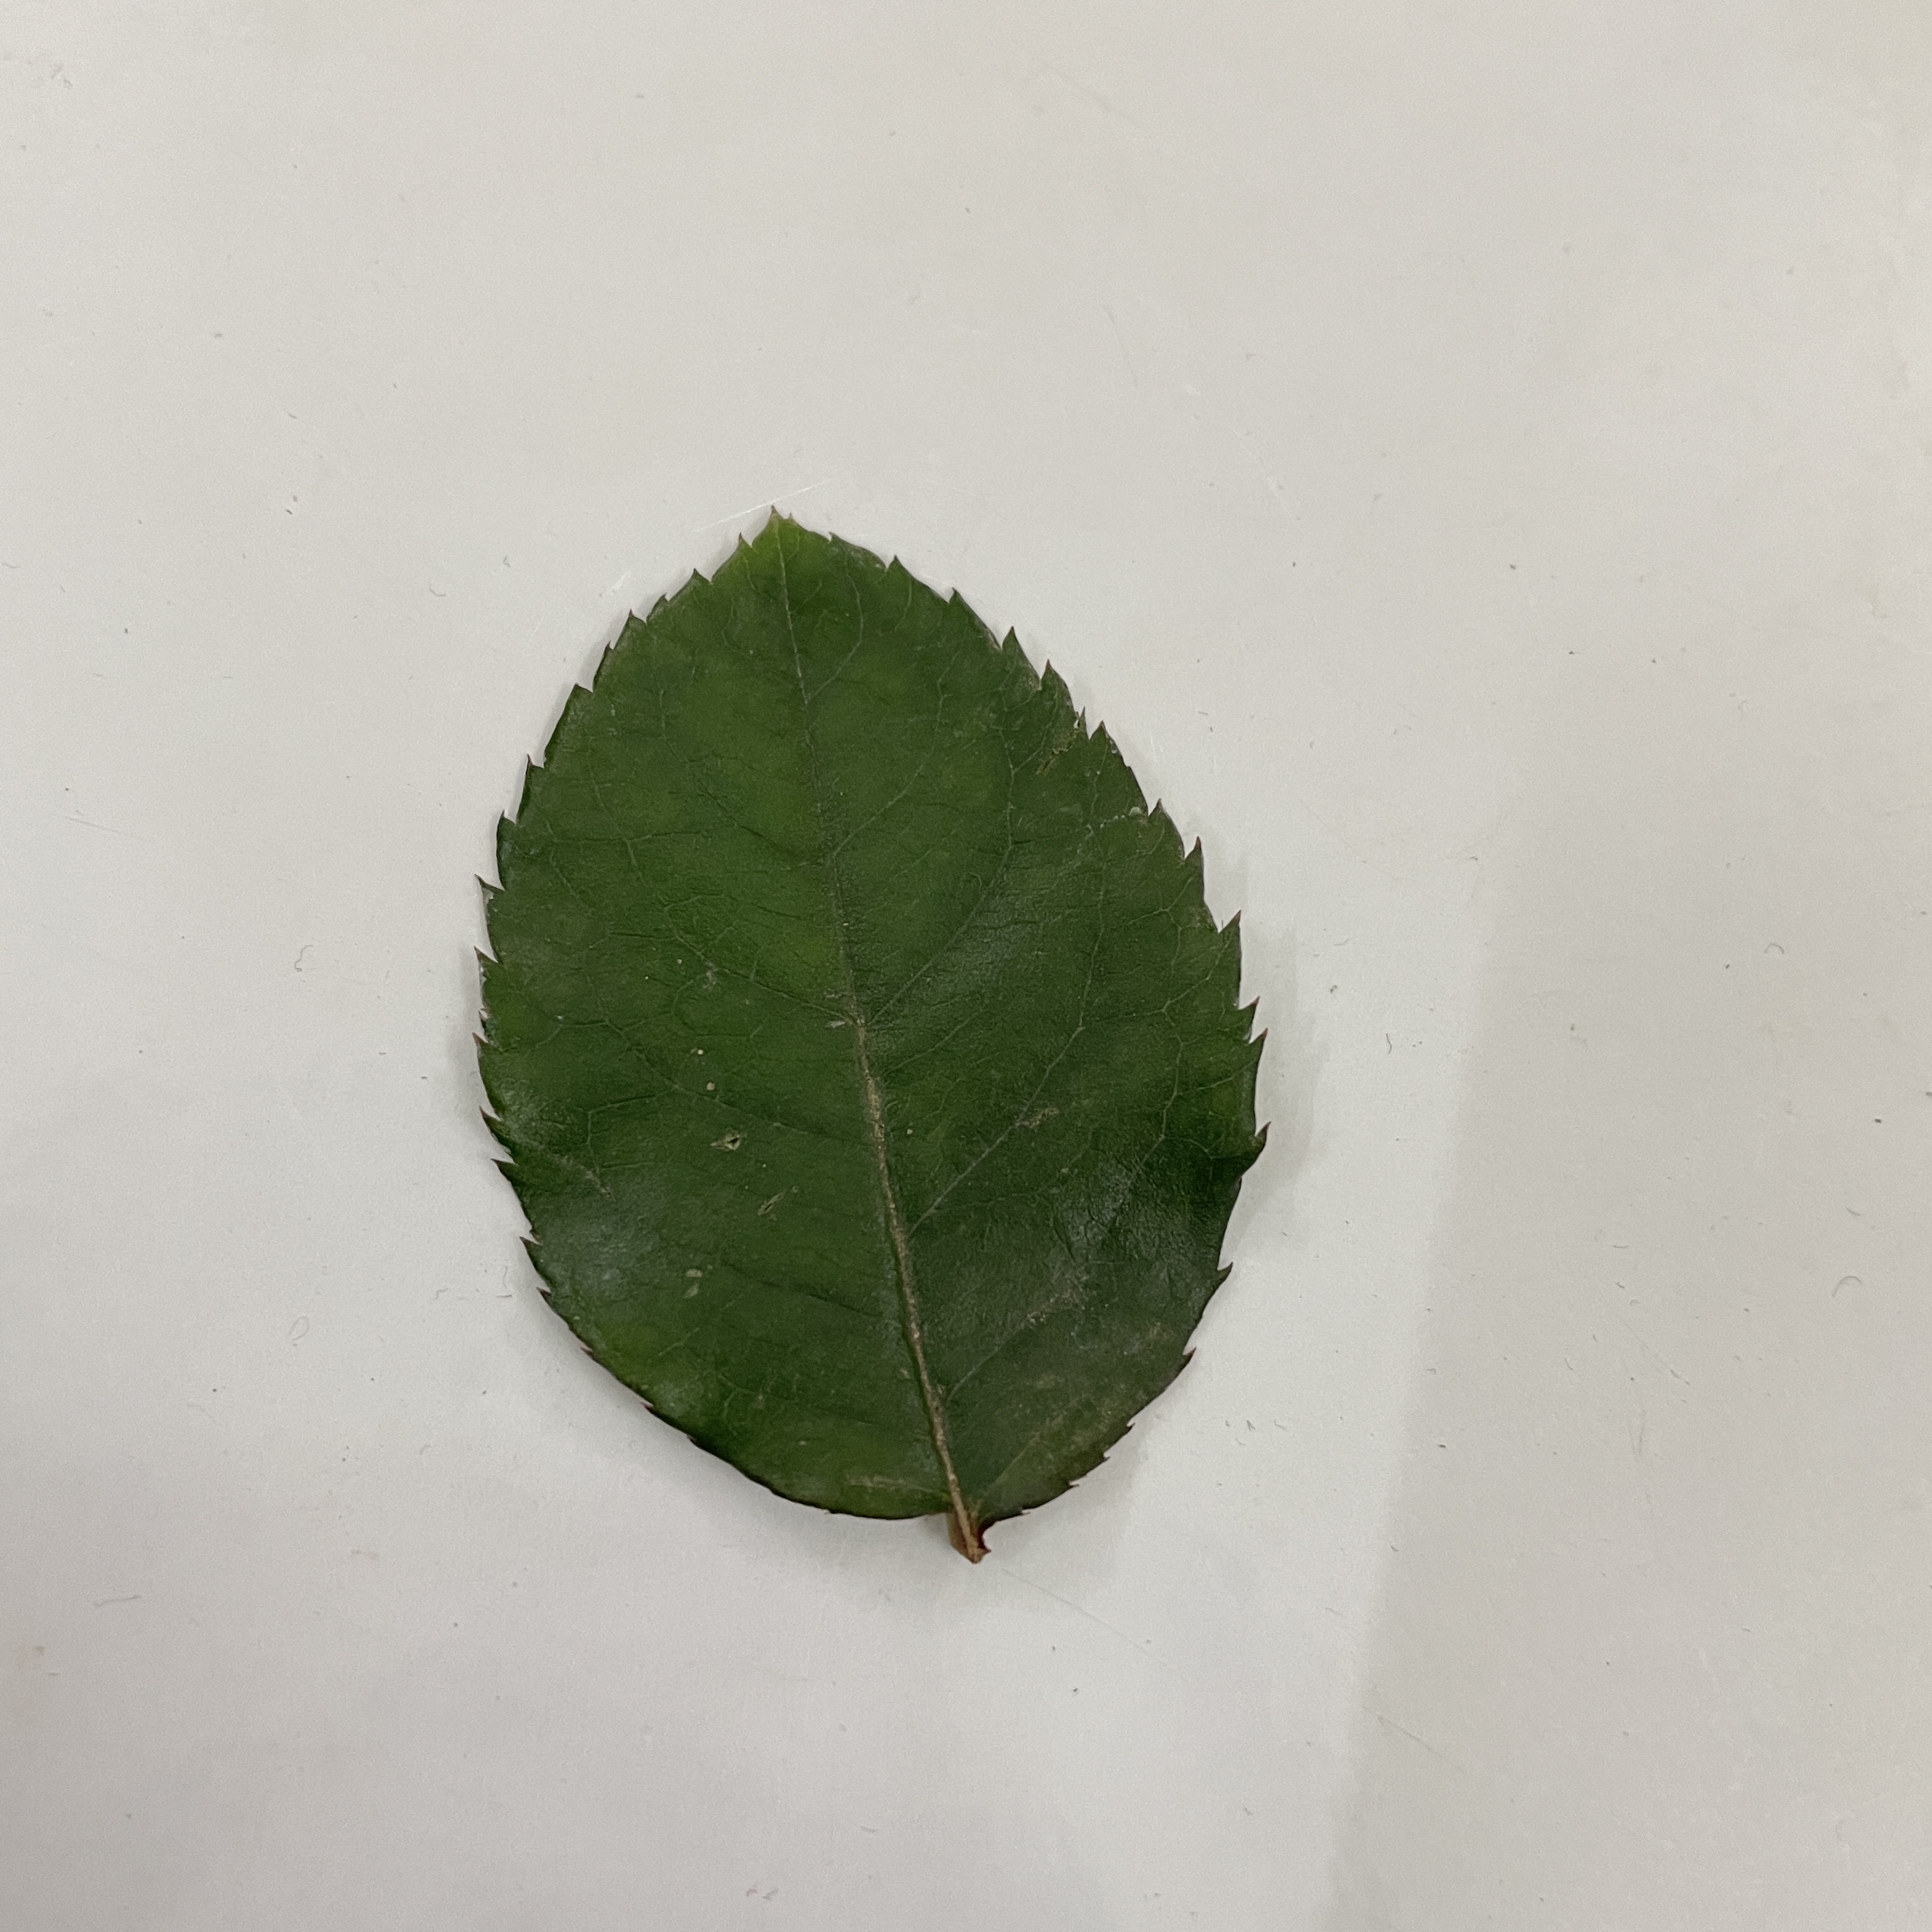
Label: Healthy Leaf